The Goonies

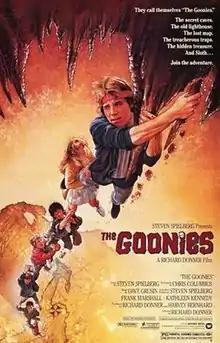
Theatrical release poster by Drew Struzan

The Goonies is a 1985 American adventure comedy film directed and co-produced by Richard Donner from a screenplay by Chris Columbus based on a story by Steven Spielberg and starring Sean Astin, Josh Brolin (in his film debut), Jeff Cohen (in his only feature film), Corey Feldman, Kerri Green (in her film debut), Martha Plimpton, and Ke Huy Quan with John Matuszak, Robert Davi, Joe Pantoliano, and Anne Ramsey in supporting roles. In the film, a group of children who live in the "Goon Docks" neighborhood of Astoria, Oregon, attempt to save their homes from foreclosure and in doing so they discover an old treasure map that takes them on an adventure to unearth the long-lost fortune of One-Eyed Willy, a legendary 17th-century pirate, while being pursued by a family of criminals who are after the treasure as well.